List of Billboard number-one R&B songs of 1956

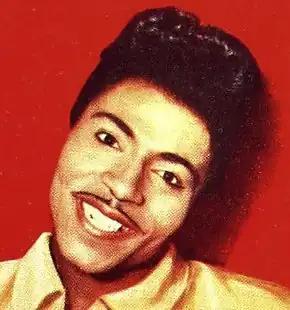
"Long Tall Sally" was the first number one for rock and roll pioneer Little Richard.

In 1956, "Billboard" magazine published three charts specifically covering the top-performing songs in the United States in rhythm and blues and related African-American-oriented music genres. The R&B Best Sellers in Stores chart ranked records based on their "current national selling importance at the retail level", based on a survey of record retailers "with a high volume of sales in rhythm and blues records". The Most Played R&B by Jockeys listing ranked songs based on the "number of plays on disk jockey radio shows" according to a weekly survey of "top disk jockey shows in all key markets". The Most Played R&B in Juke Boxes chart was based on "plays in juke boxes thruout the country" derived from a survey of "operators using a high proportion of rhythm and blues records". The three charts are considered part of the lineage of the magazine's multimetric R&B chart launched in 1958, which since 2005 has been published under the title Hot R&B/Hip Hop Songs.